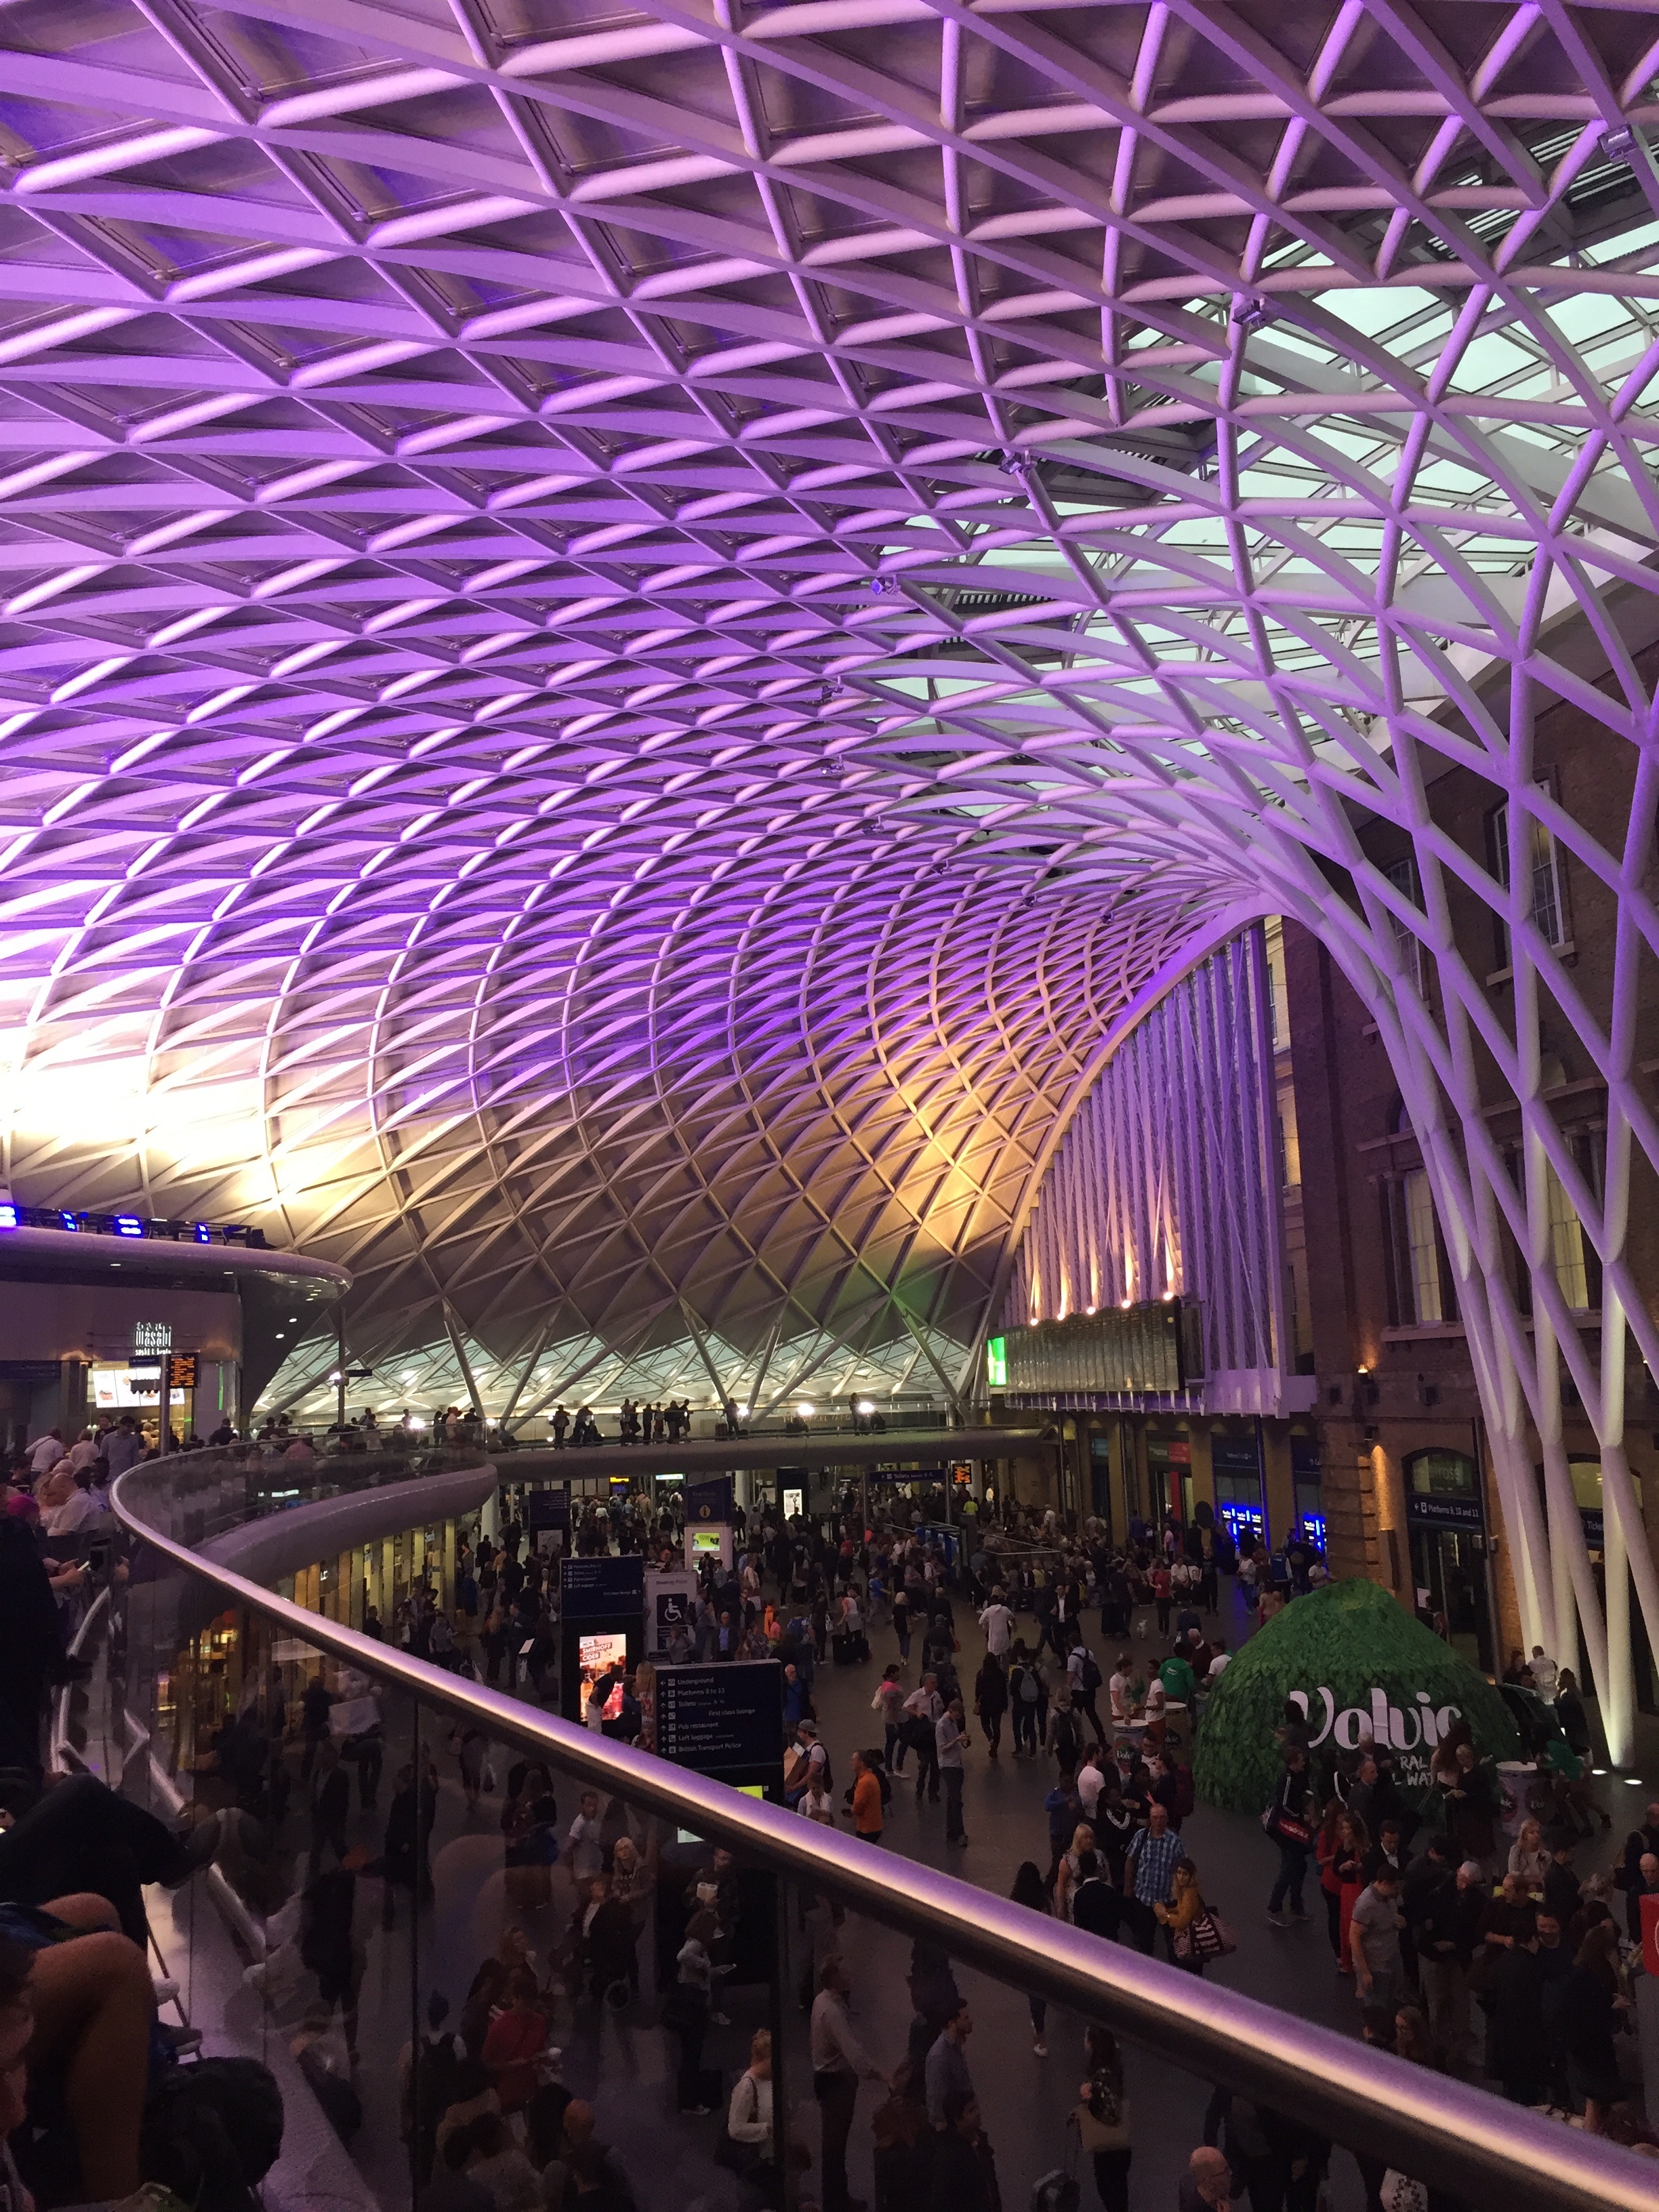
structure, night, auditorium, crowd, stadium, arena, stage, nightclub, convention center, sport venue